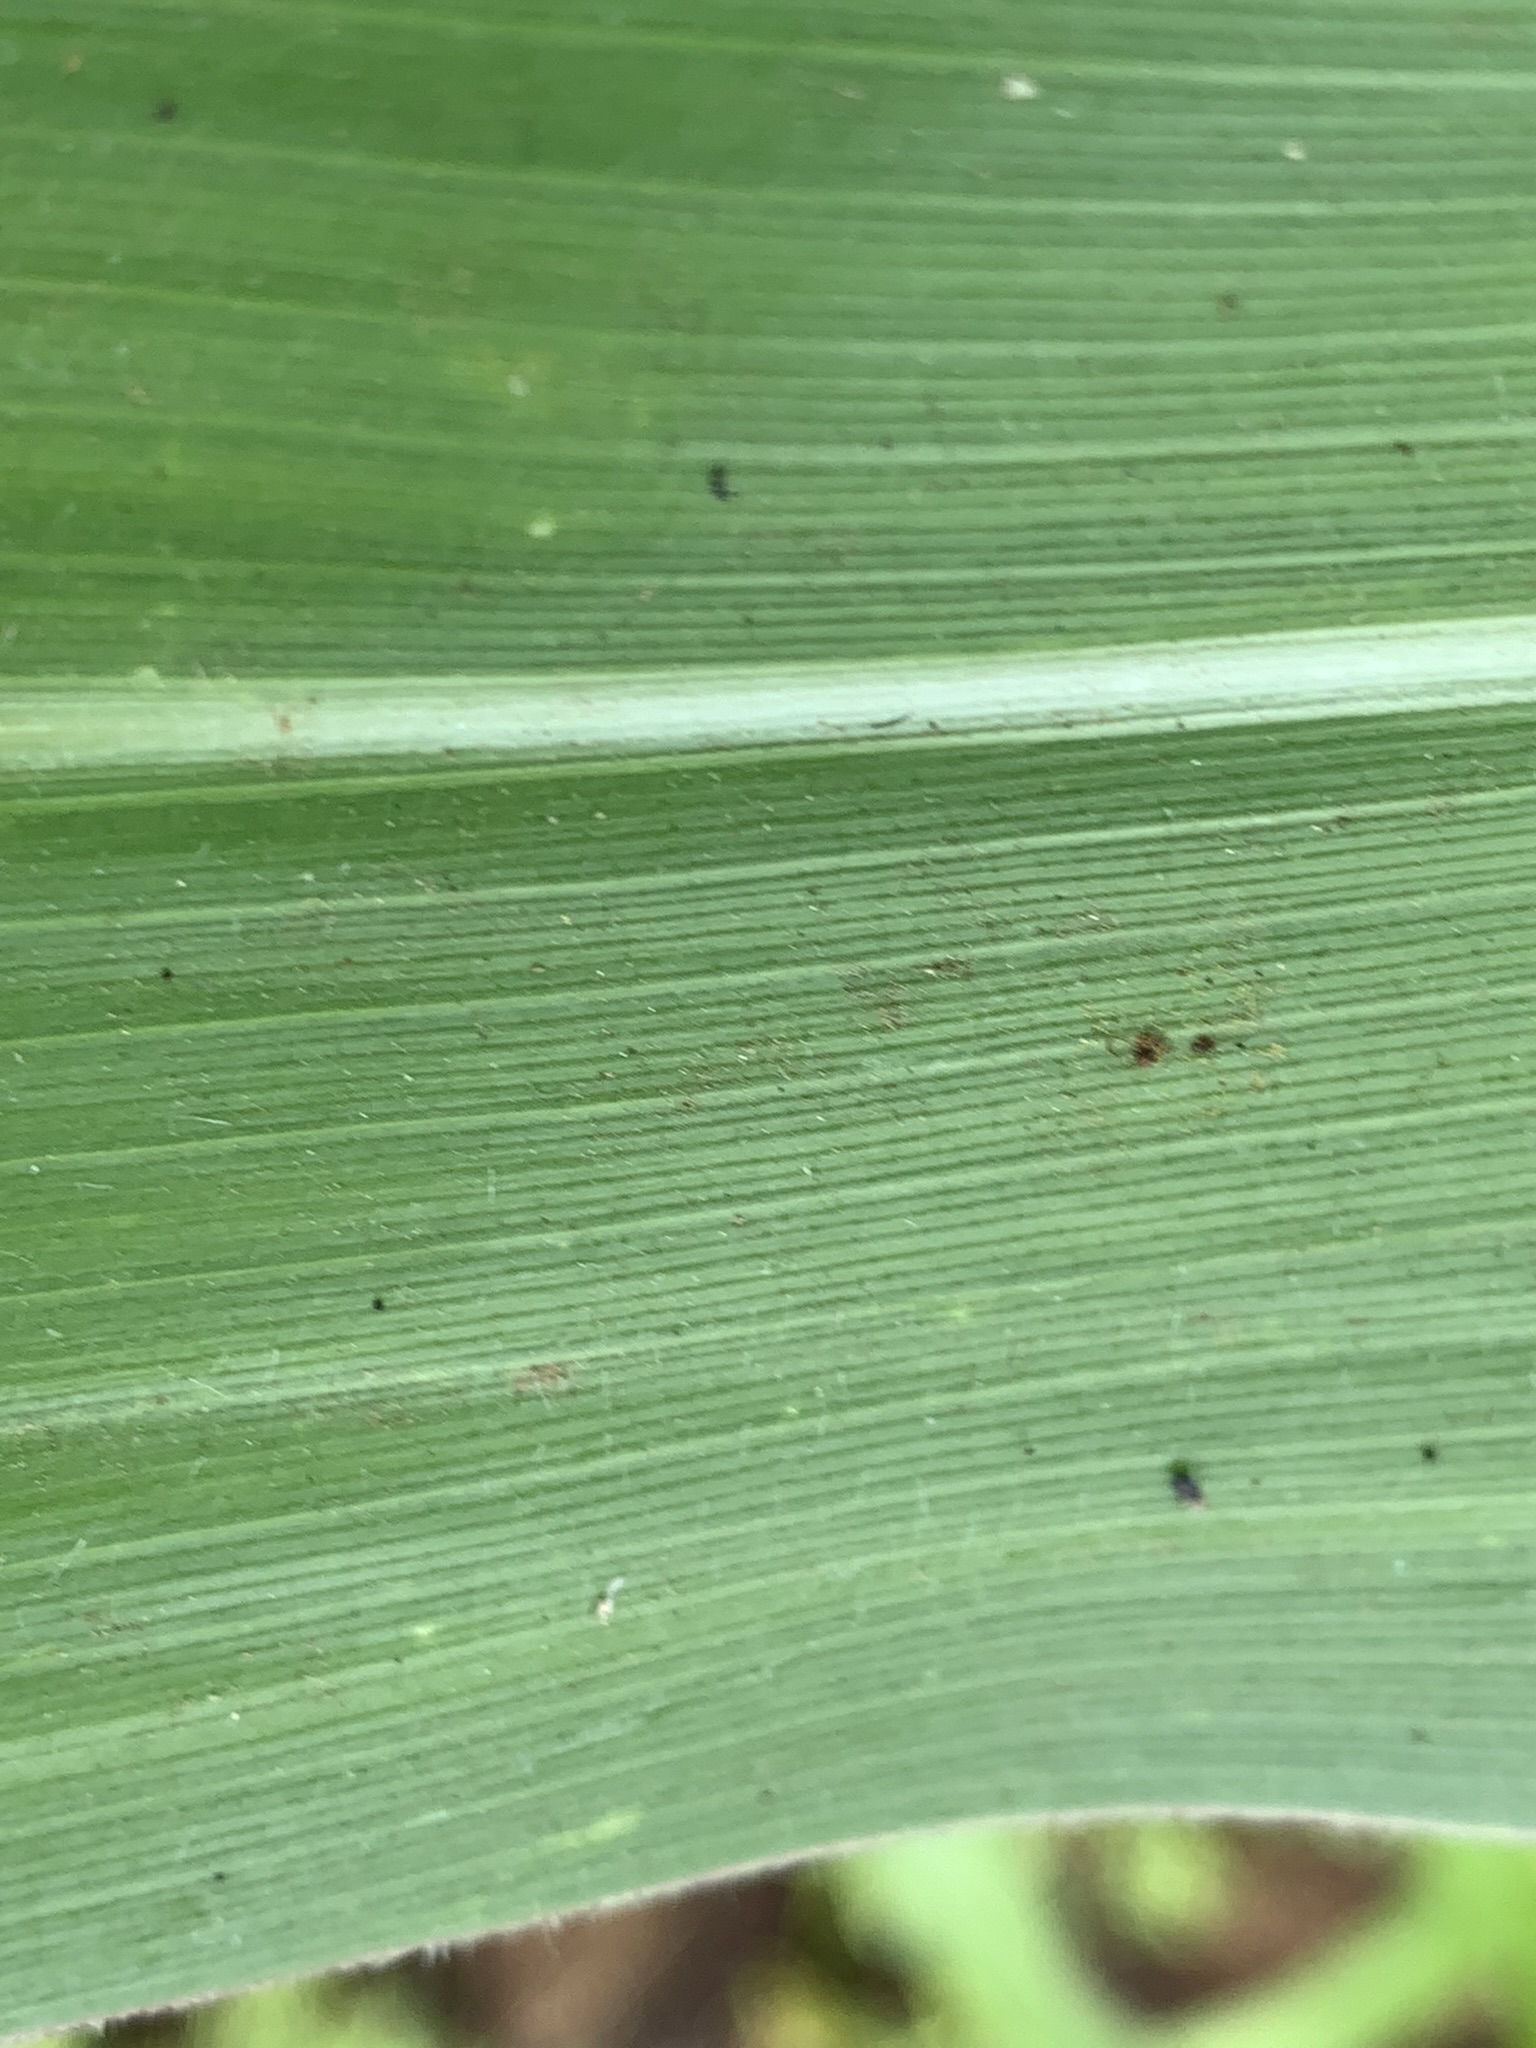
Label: Healthy